Kulasekhara Alvar

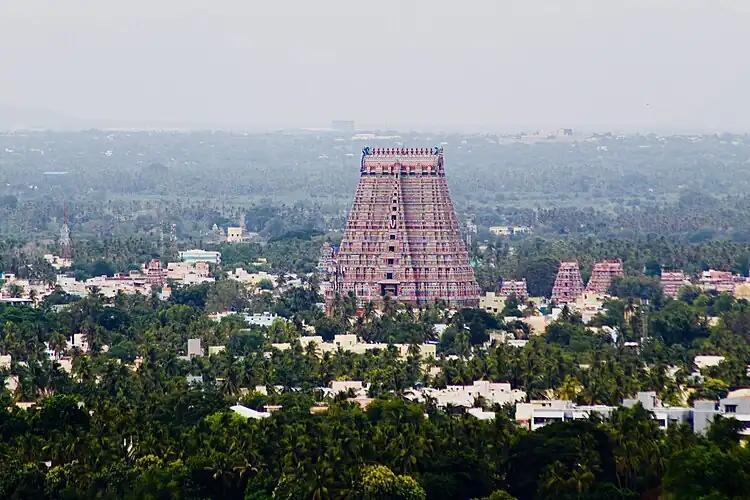
Srirangam Temple

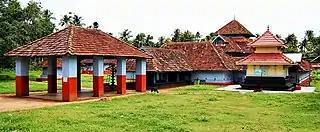
Trikkulasekharapuram Temple

The following is the traditional biography of king Kulasekhara from sources generally dated to 12th-14th century AD.